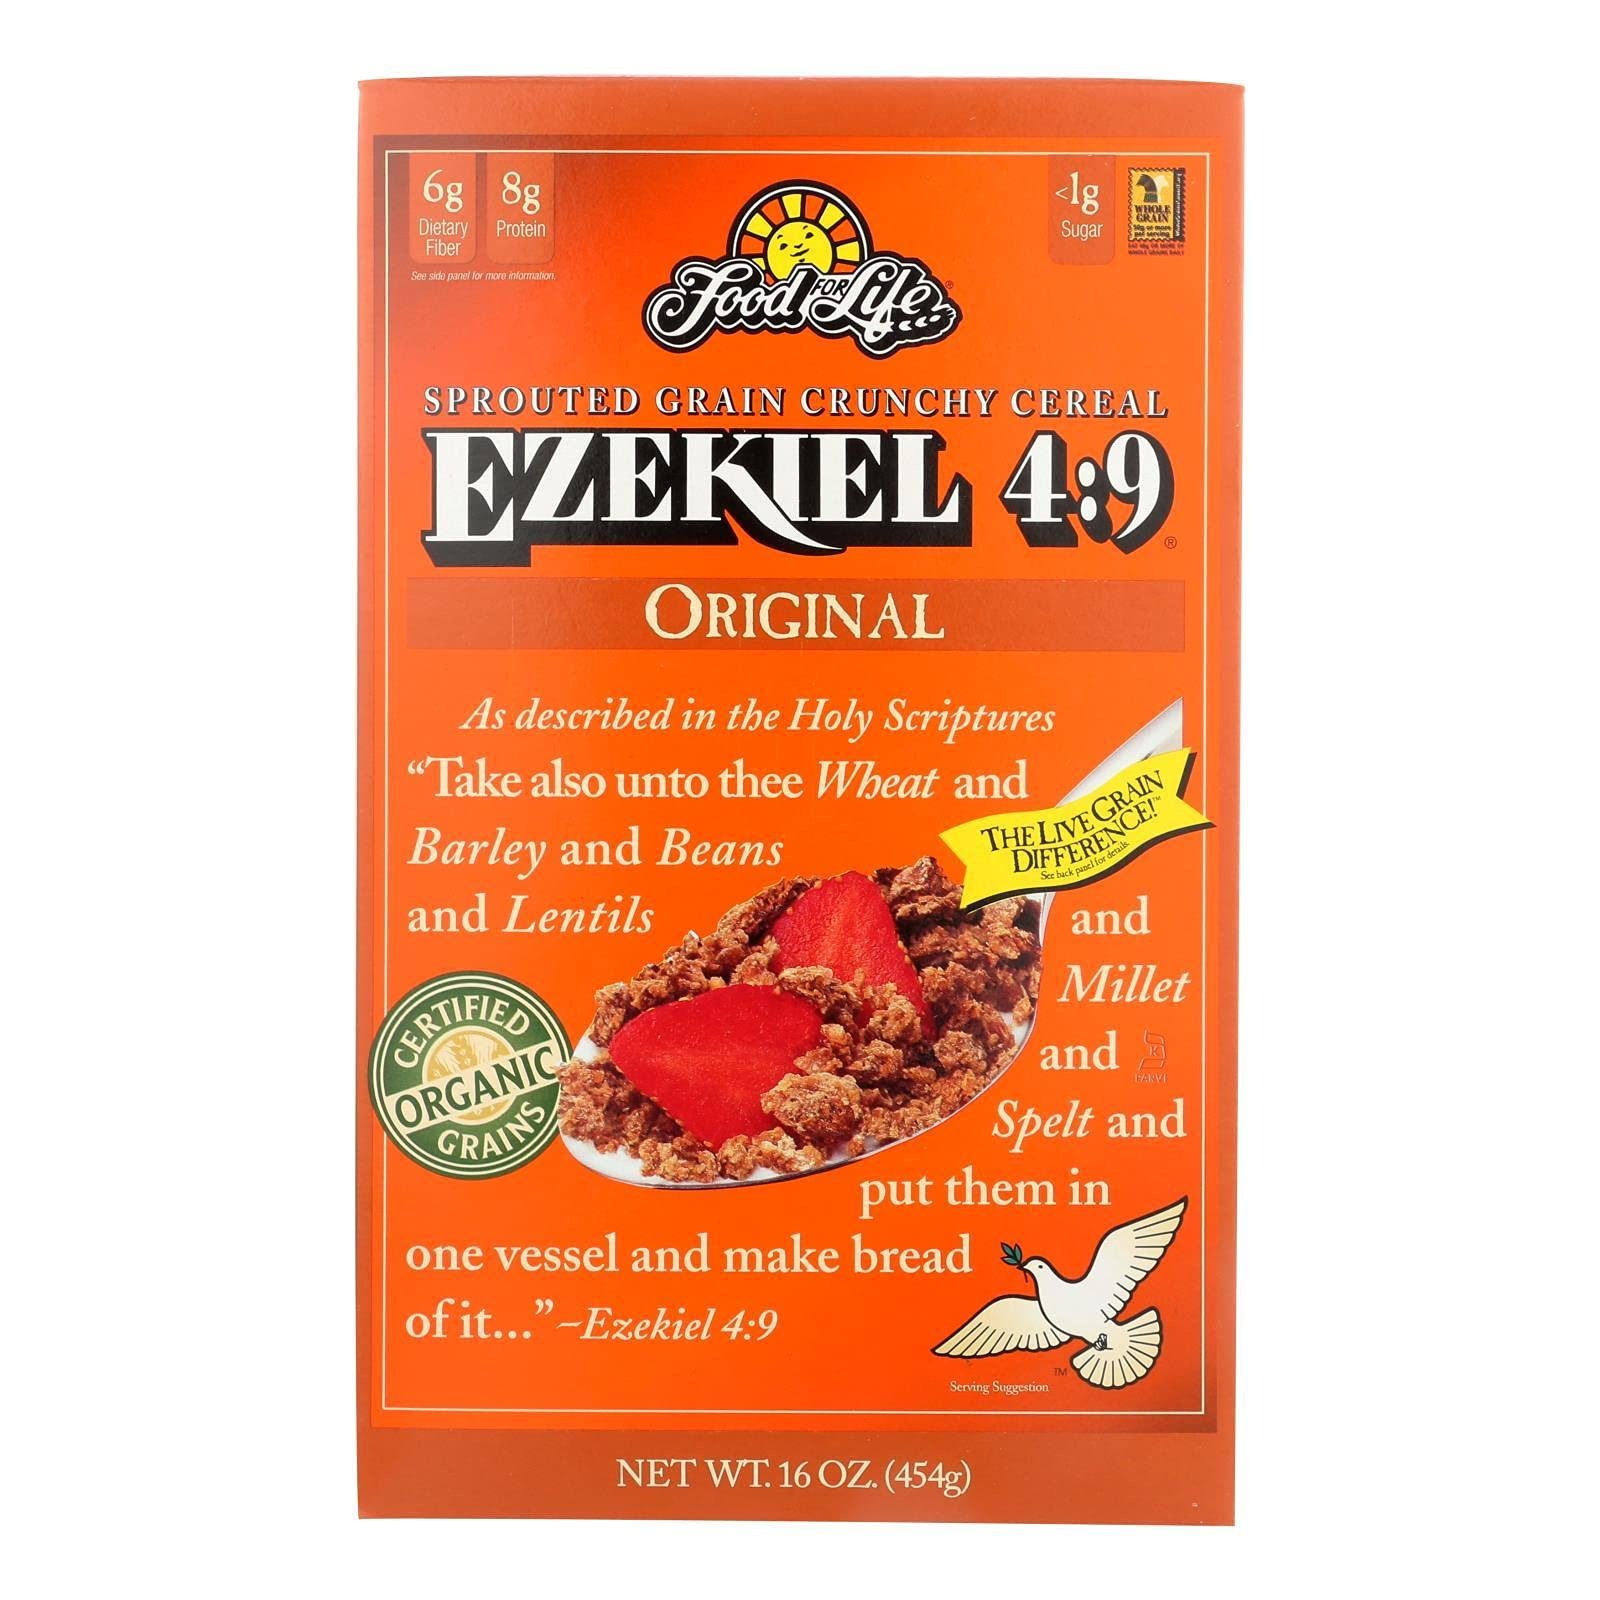
Item Name: Food For Life Baking Co. Cereal - Organic - Ezekiel 4-9 - Sprouted Whole Grain - Original - 16 oz - case of 6
Value: 96.0
Unit: Ounce

Price: 9.49